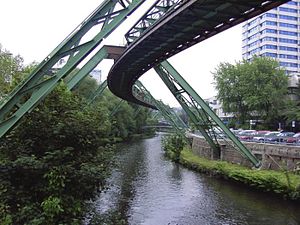
Wupper
Wupper under Schwebebahnen
Wupper er en flod i den tyske delstat Nordrhein-Westfalen, og en af Rhinens bifloder fra højre. Den har sit udspring nær Marienheide vest i Sauerland. Den øvre del bliver kaldt Wipper. Floden er 113 km lang og løber gennem byen Wuppertal hvor højbanen Wuppertaler Schwebebahn følger floden over flodlejet.